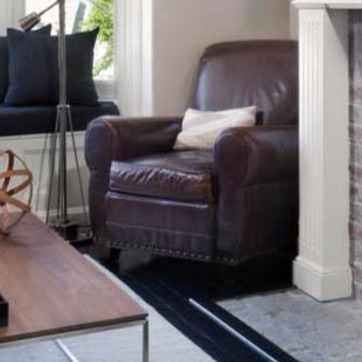
Material: leather